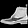
Label: Ankle boot